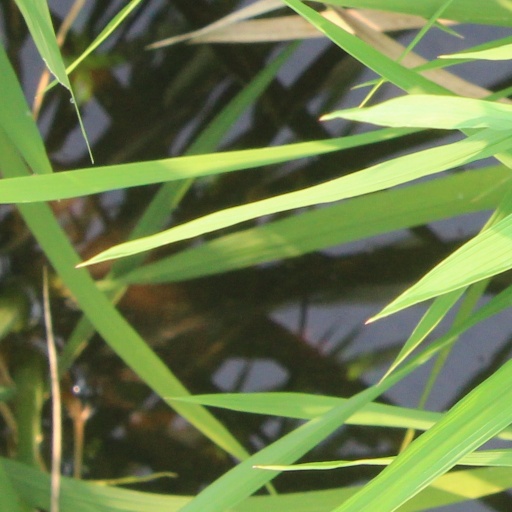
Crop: rice